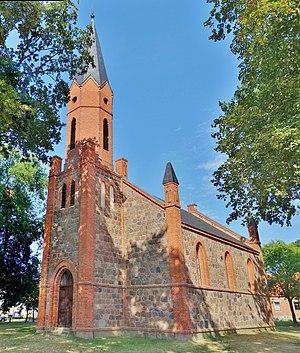
Vue du sud-ouest de l'église de Brügge, commune de Halenbeck-Rohlsdorf, arrondissement Prignitz, état fédéral de Brandebourg, Allemagne Object location53°